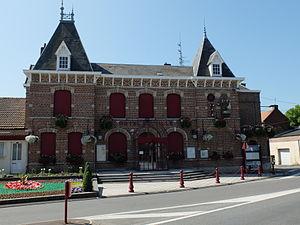
Vue de la mairie de Brebières.
Brebières est une commune française située dans le département du Pas-de-Calais en région Hauts-de-France.